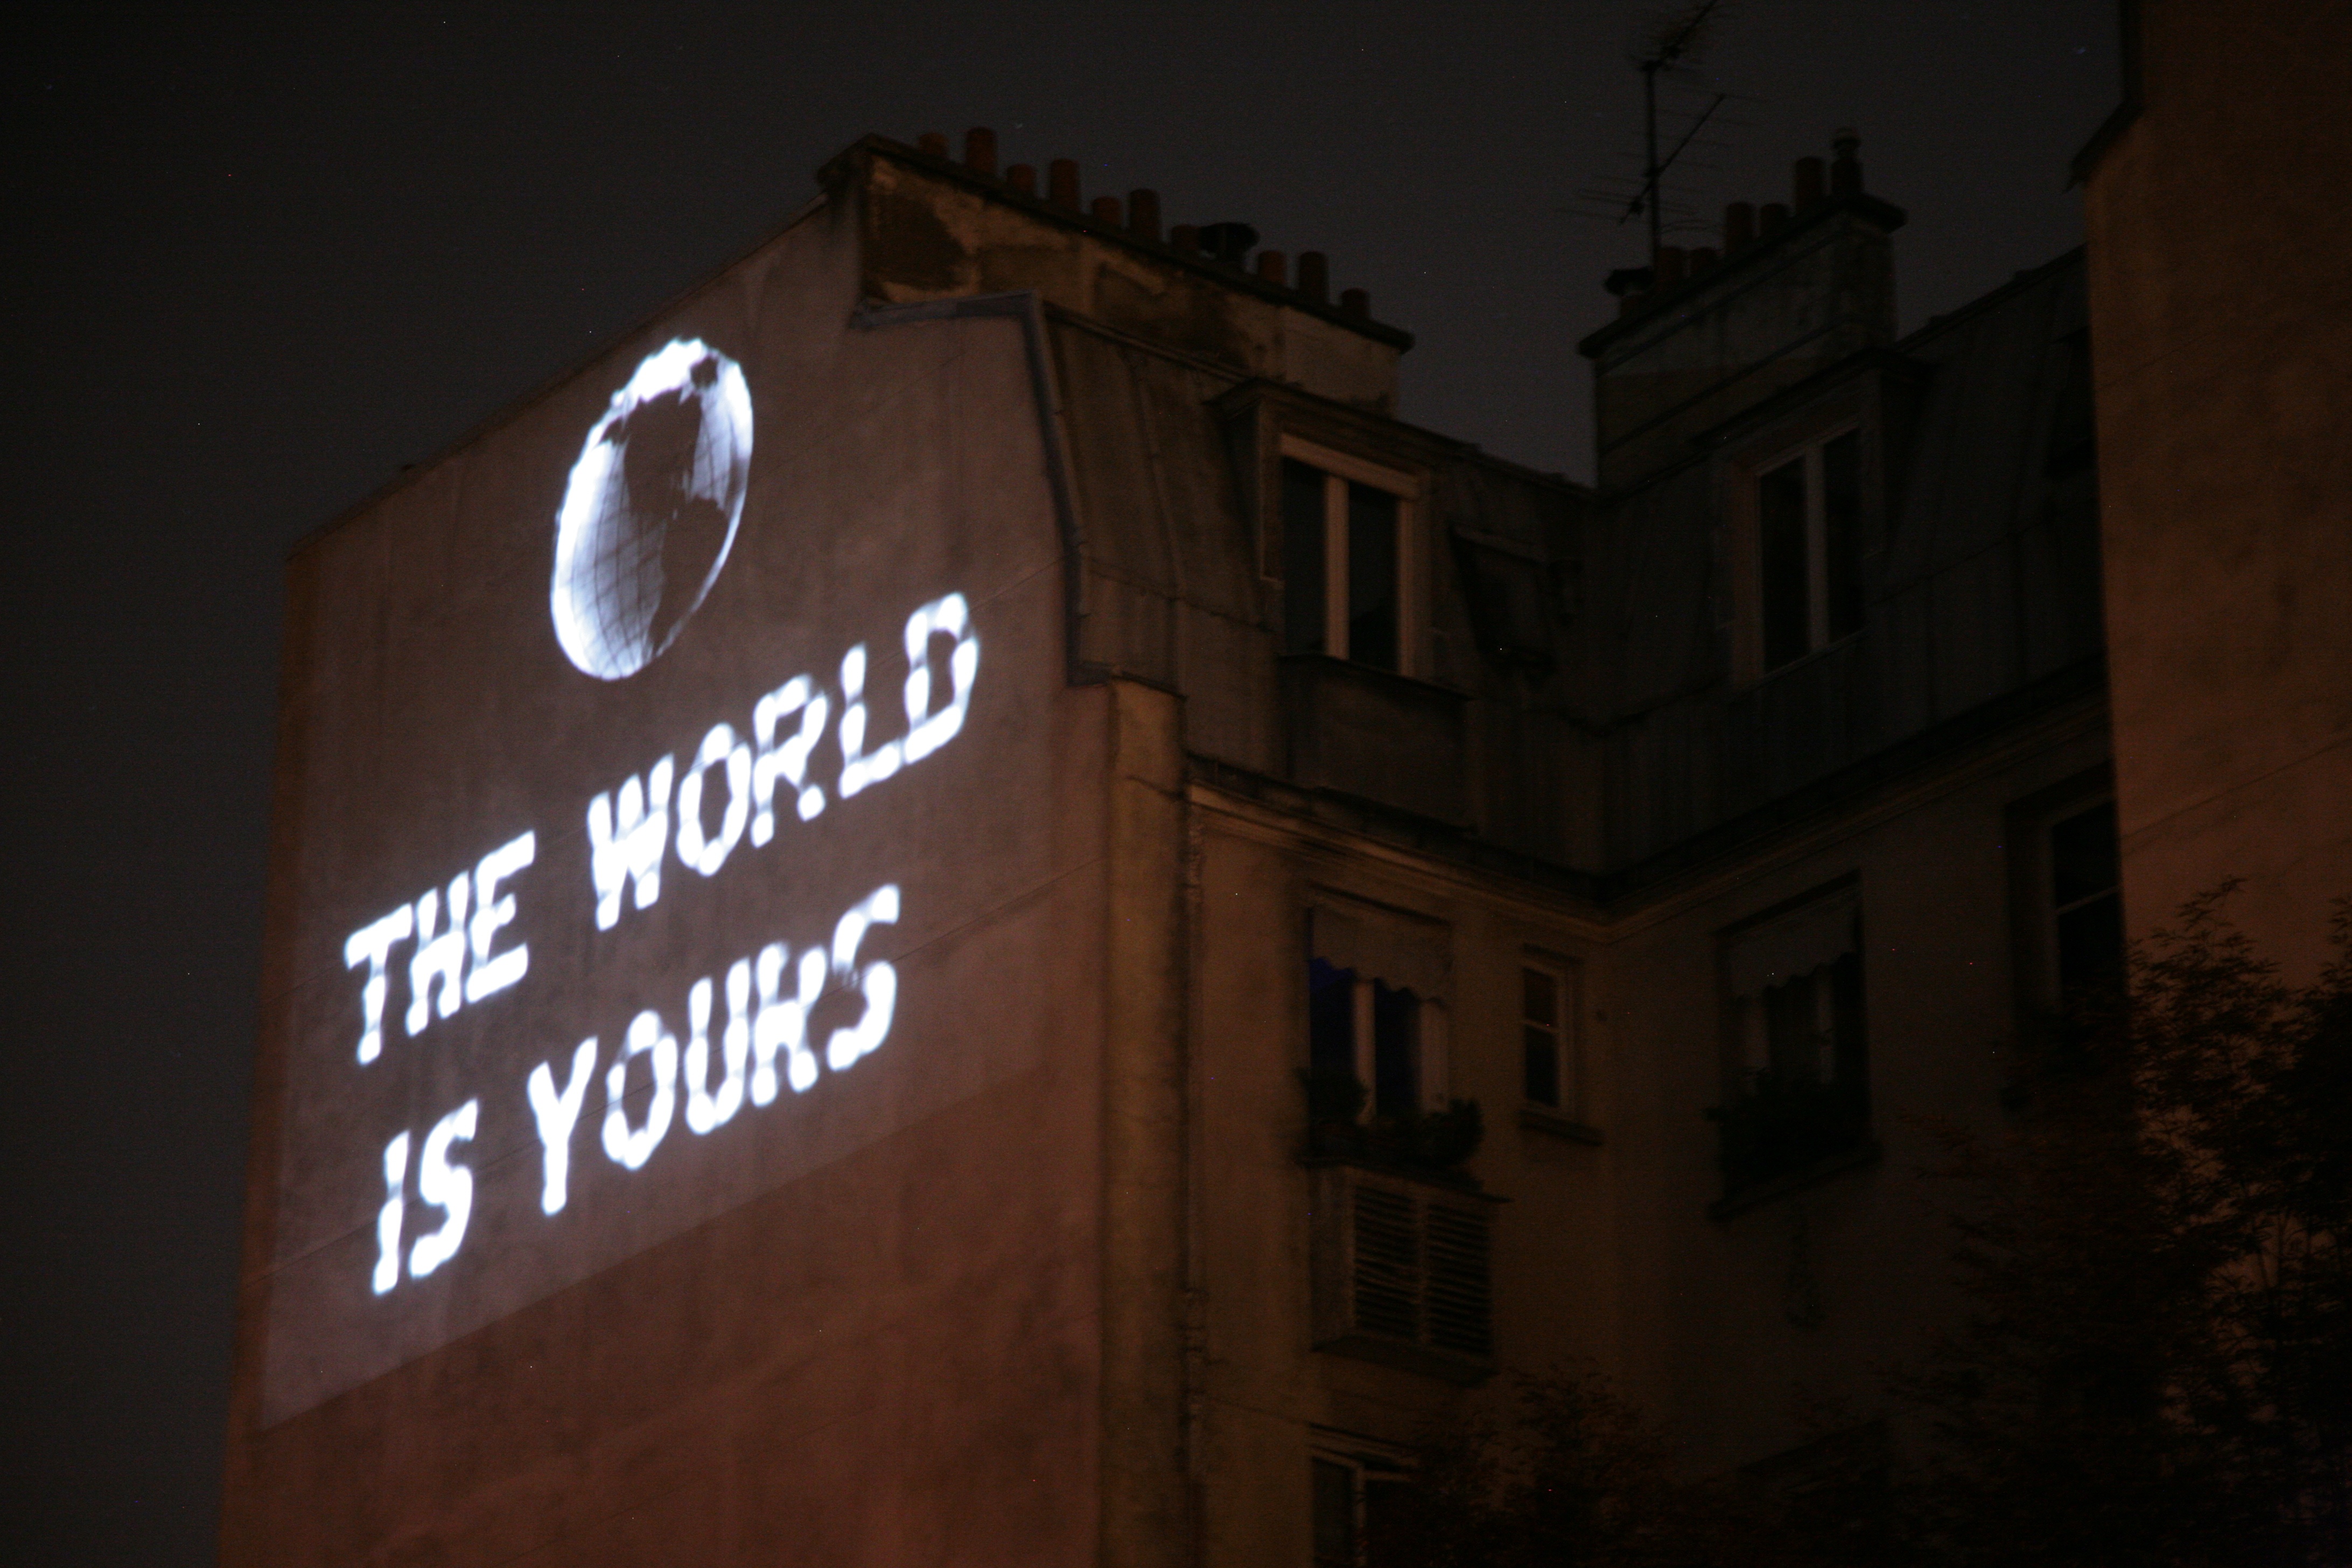
light, night, building, paris, france, evening, darkness, lighting, moon, art, lune, batiment, theworldisyours, nightshot, cabaret, parigi, belleville, nuitblanche, videoinstallation, parijs, whitenight, pary, ruedelafontaineauroi, installationvideo, nuitblanche2010, hakimaeldjoudi